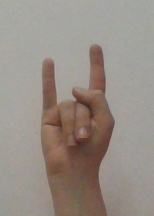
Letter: la